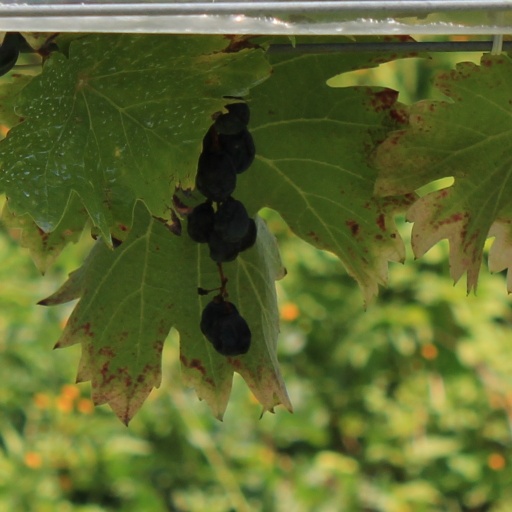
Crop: grape